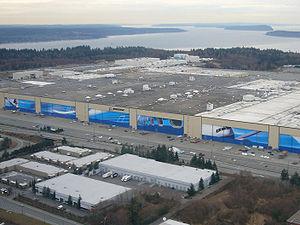
L'usine Boeing d'Everett, à Everett, dans l'État de Washington, est l'usine d'assemblage des avions de ligne de Boeing.
Le Boeing 747-8 est un avion de ligne à réaction gros-porteur développé par Boeing Commercial Airplanes. Officiellement annoncé en 2005, le 747-8 est la quatrième génération de versions du Boeing 747, avec un fuselage allongé, une voilure redessinée et des performances supérieures à celles du 747-400. Le 747-8 est la plus grande version du 747, le plus grand avion commercial construit aux États-Unis et le plus long avion à passagers du monde.
Boeing est un constructeur aéronautique et aérospatial américain. Son siège social est situé à Chicago, dans l'Illinois et sa plus grande usine à Everett, près de Seattle dans l'état de Washington. Cet avionneur s'est spécialisé dans la conception d'avions civils, mais également dans l'aéronautique militaire, les hélicoptères ainsi que dans les satellites et les lanceurs avec sa division Boeing Defense, Space & Security. En 2012, elle se positionne au deuxième rang des ventes de matériel militaire au niveau mondial. Cette société se livre à une guerre commerciale avec son principal concurrent, le groupe européen Airbus Commercial Aircraft.
L'industrie aux États-Unis est un secteur important de l'économie. Les États-Unis occupent la première place mondiale pour la production industrielle en 2004.